Hypoxic ventilatory response

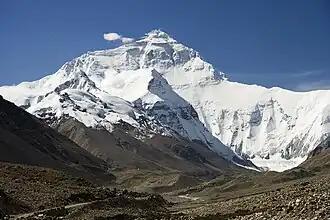
Mount Everest, the highest peak of the Himalayas.

The Tibetan people are an ethnic group native to Tibet that live throughout the Tibetan Plateau. They live at altitudes up to , and are thus of extreme interest to researchers investigating HVR in high altitude populations. One of these populations are the Sherpa people, a group of Tibetans who are sought after for their knowledge of and skill with navigating through the Himalayas. Historically, Sherpas have been contracted to guide expeditions up Mount Everest, but the practice has since declined in light of exploitation of the Sherpa guides. The energy and ease at which the Sherpa ascend and descend mountains is due to their ability to use oxygen more efficiently. This ability to excel at mountaineering has shifted their culture around it. Tourism has become a driving force for the financial income of the Sherpa people. The Sherpa are able to make much more money acting as travel guides due to their local knowledge, and climbing ability.